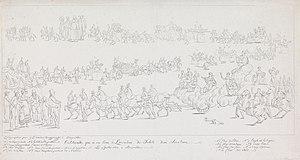
Le Sacrement du Miracle est un miracle eucharistique catholique qui a eu lieu au XIVe siècle à Bruxelles. Selon la légende, du sang aurait coulé d'hosties consacrées, qui auraient été dérobées par des Juifs dans une chapelle, et poignardées par ceux-ci le vendredi saint 1370 à la Synagogue. À la suite de cela, six membres de la communauté juive de Bruxelles ont été accusés de profanation du Saint-Sacrement, et exécutés sur le bûcher.